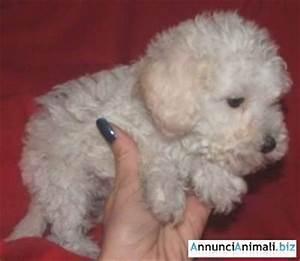
dog